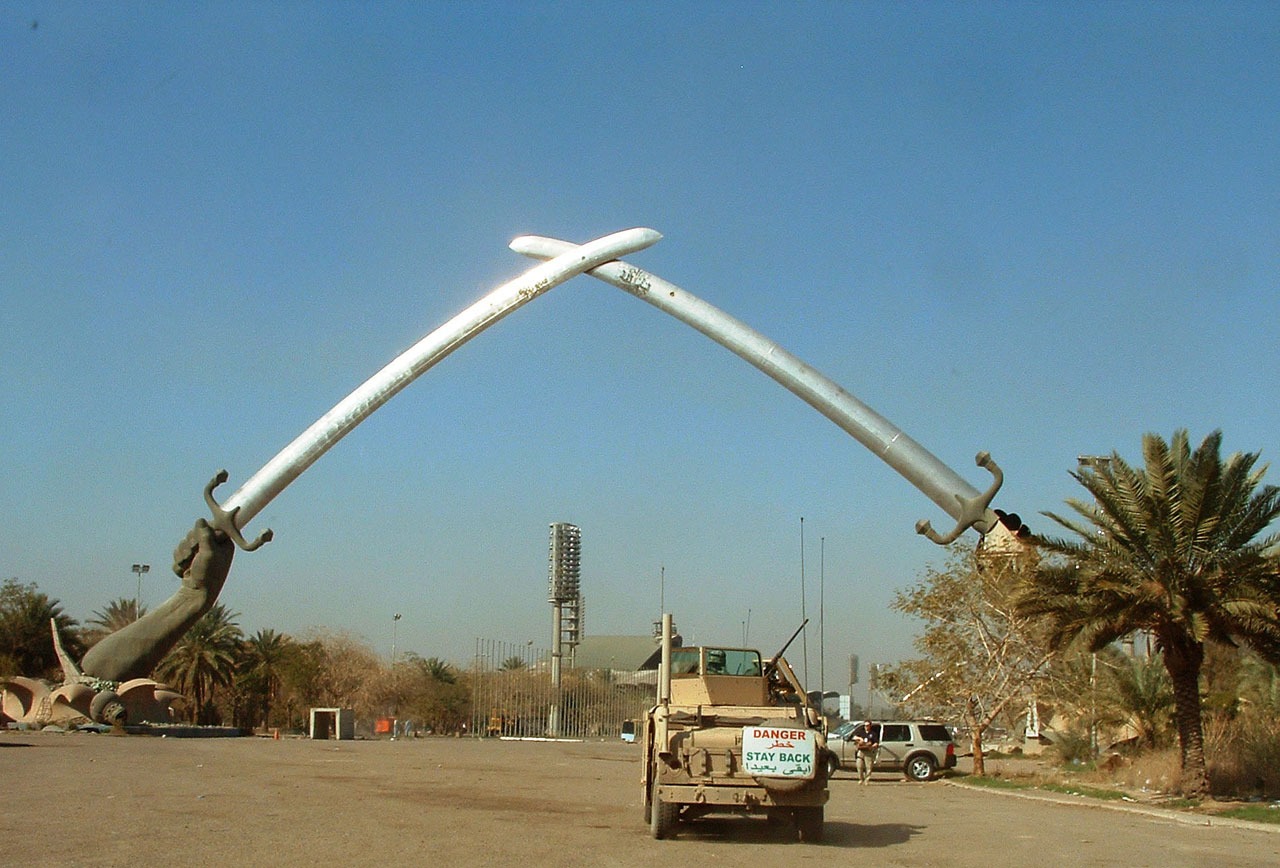
arc, triumph, saddam, sword, victory, arch, qadisiyah, monument, memorial, baghdad, iraq